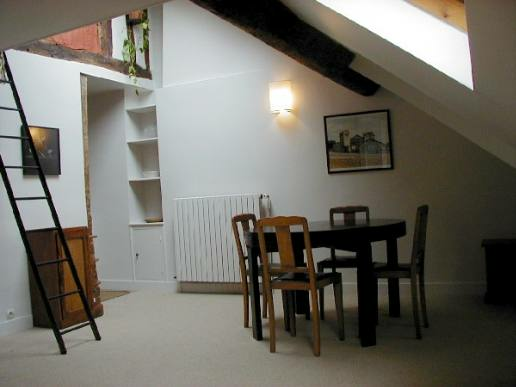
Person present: No